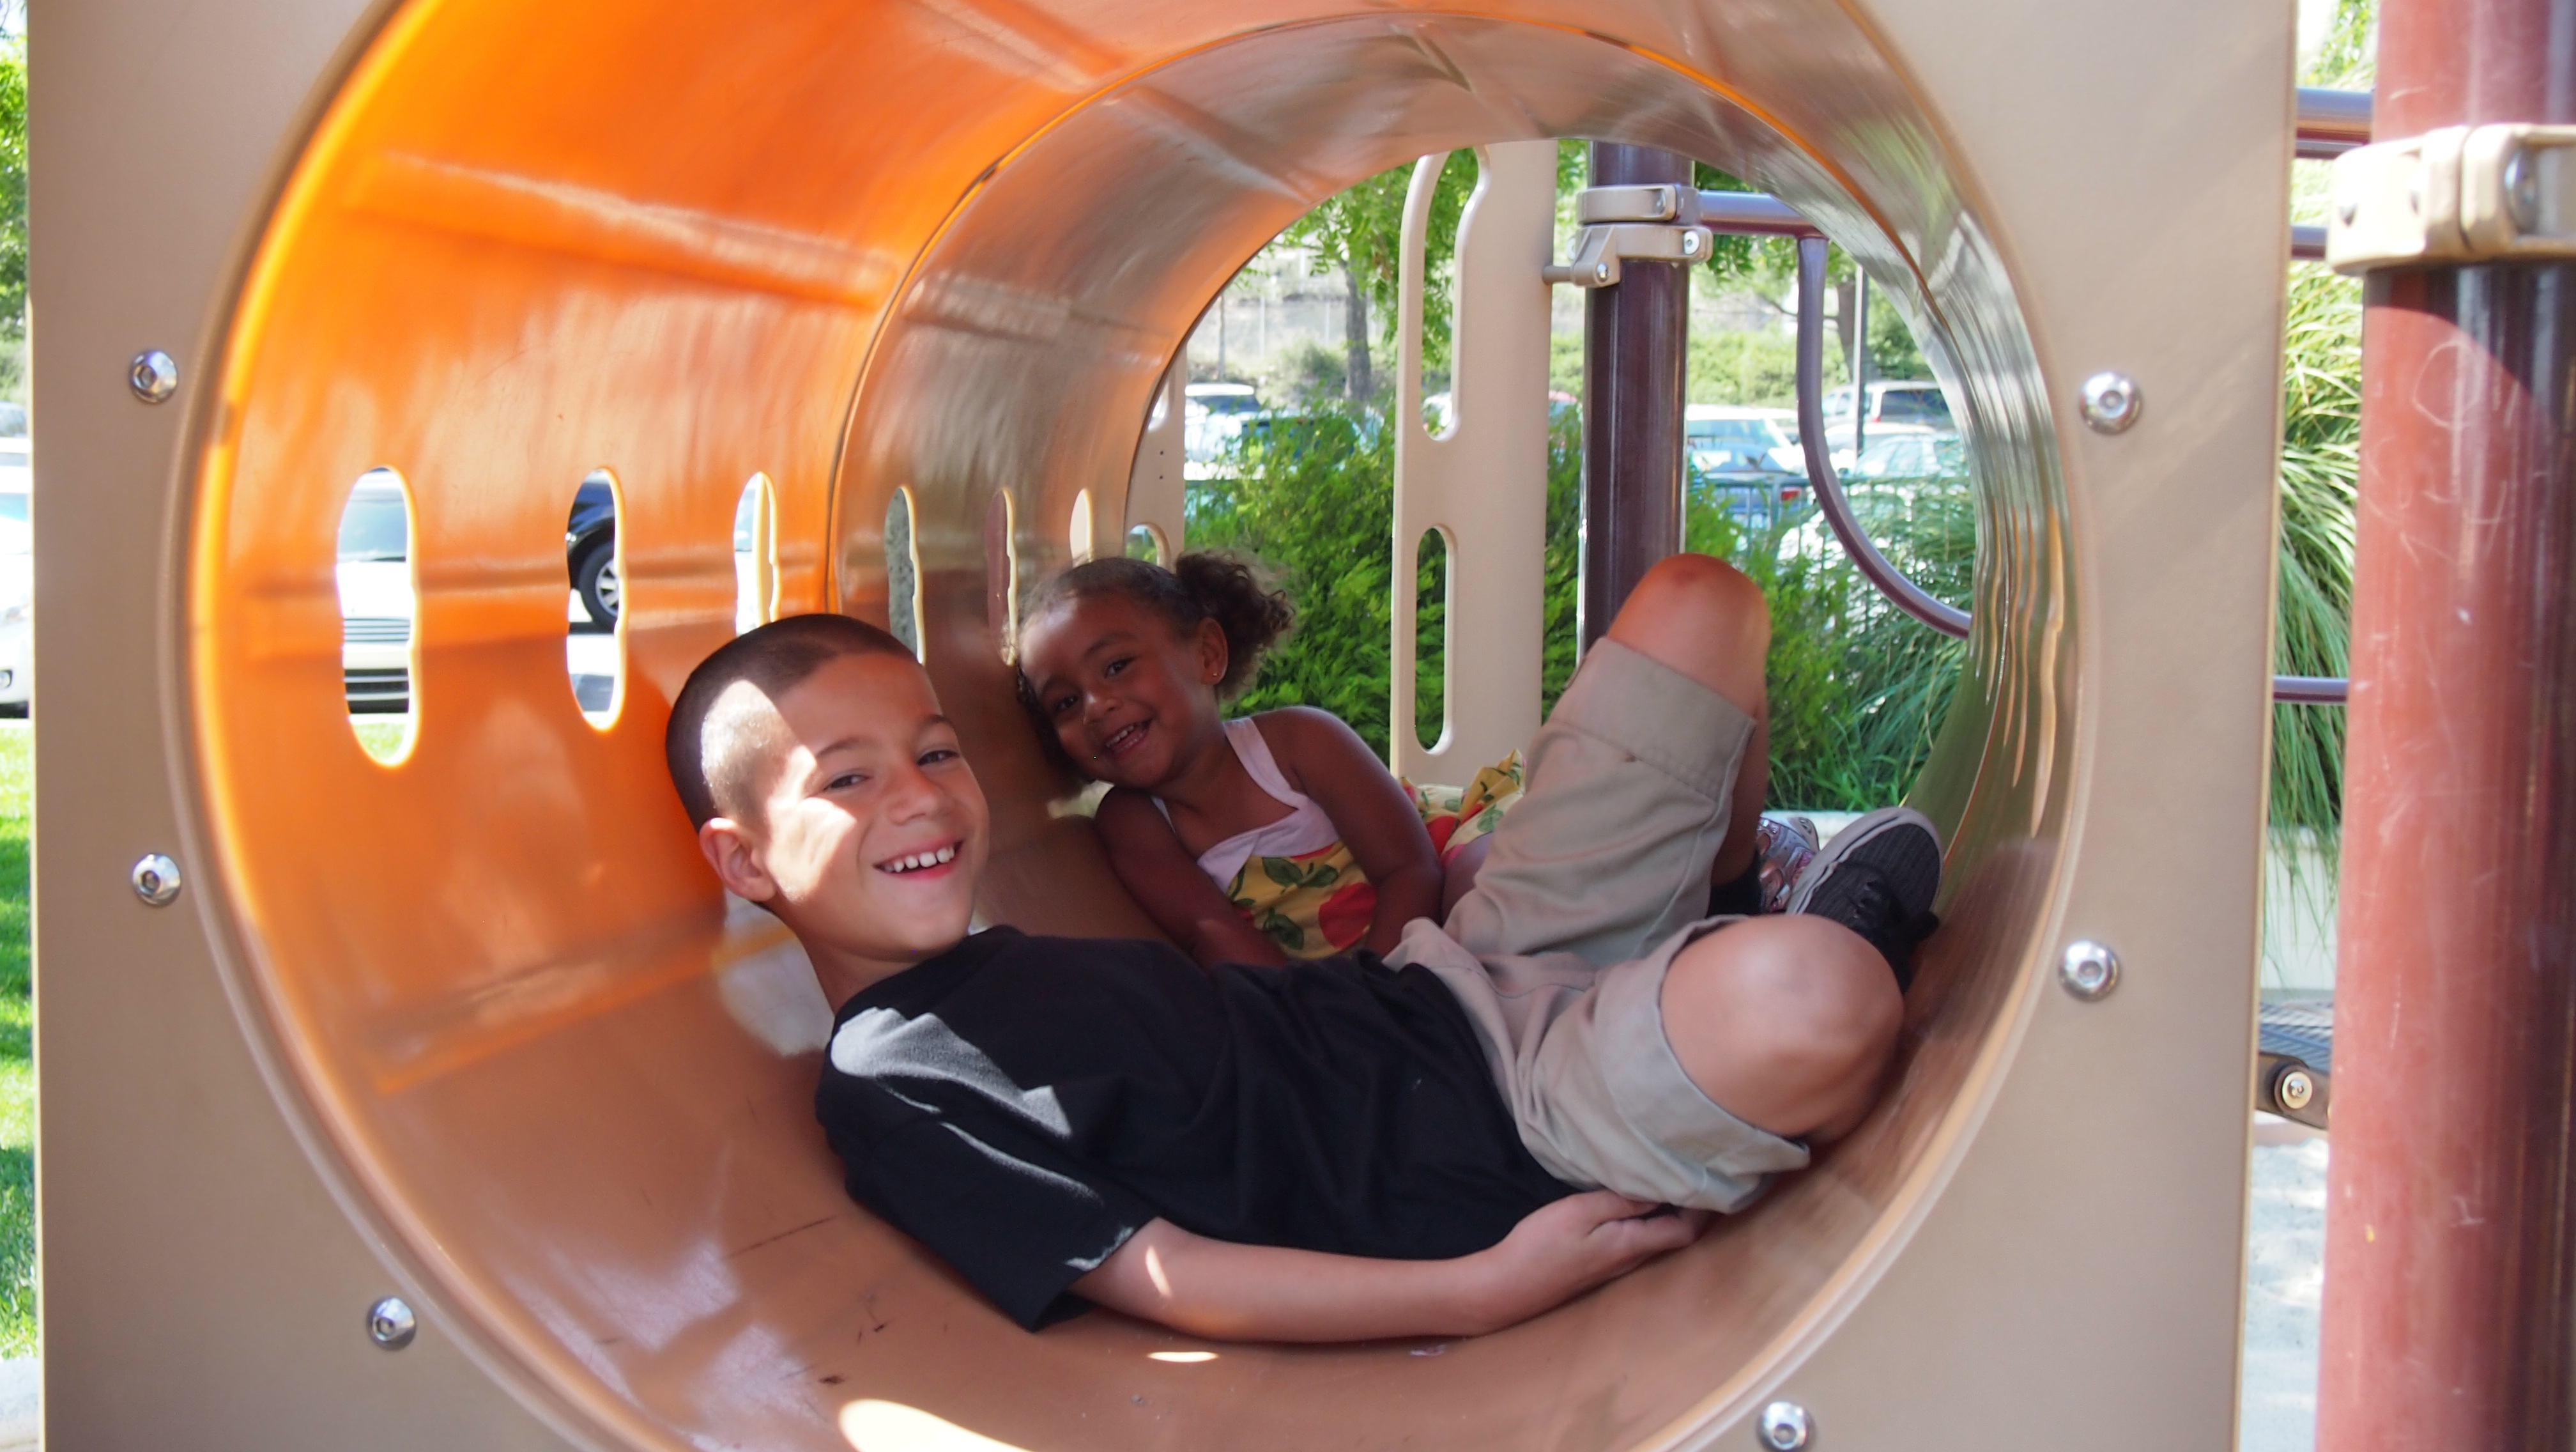
people, photography, kid, food, color, park, child, picnic, family, kids, creativecommons, fun, happy, day, witness, activities, jehovah, congregation, jw, theocratic